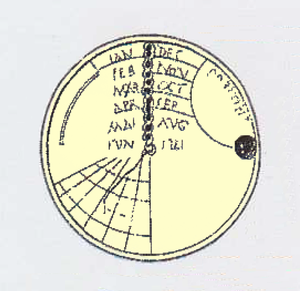
Cadran disque de Mayence, détail des mois, d'après dessin.
Un cadran antique est un cadran solaire qui était en usage dans l'Antiquité. Il était tracé suivant l'usage de l'époque en heures temporaires.